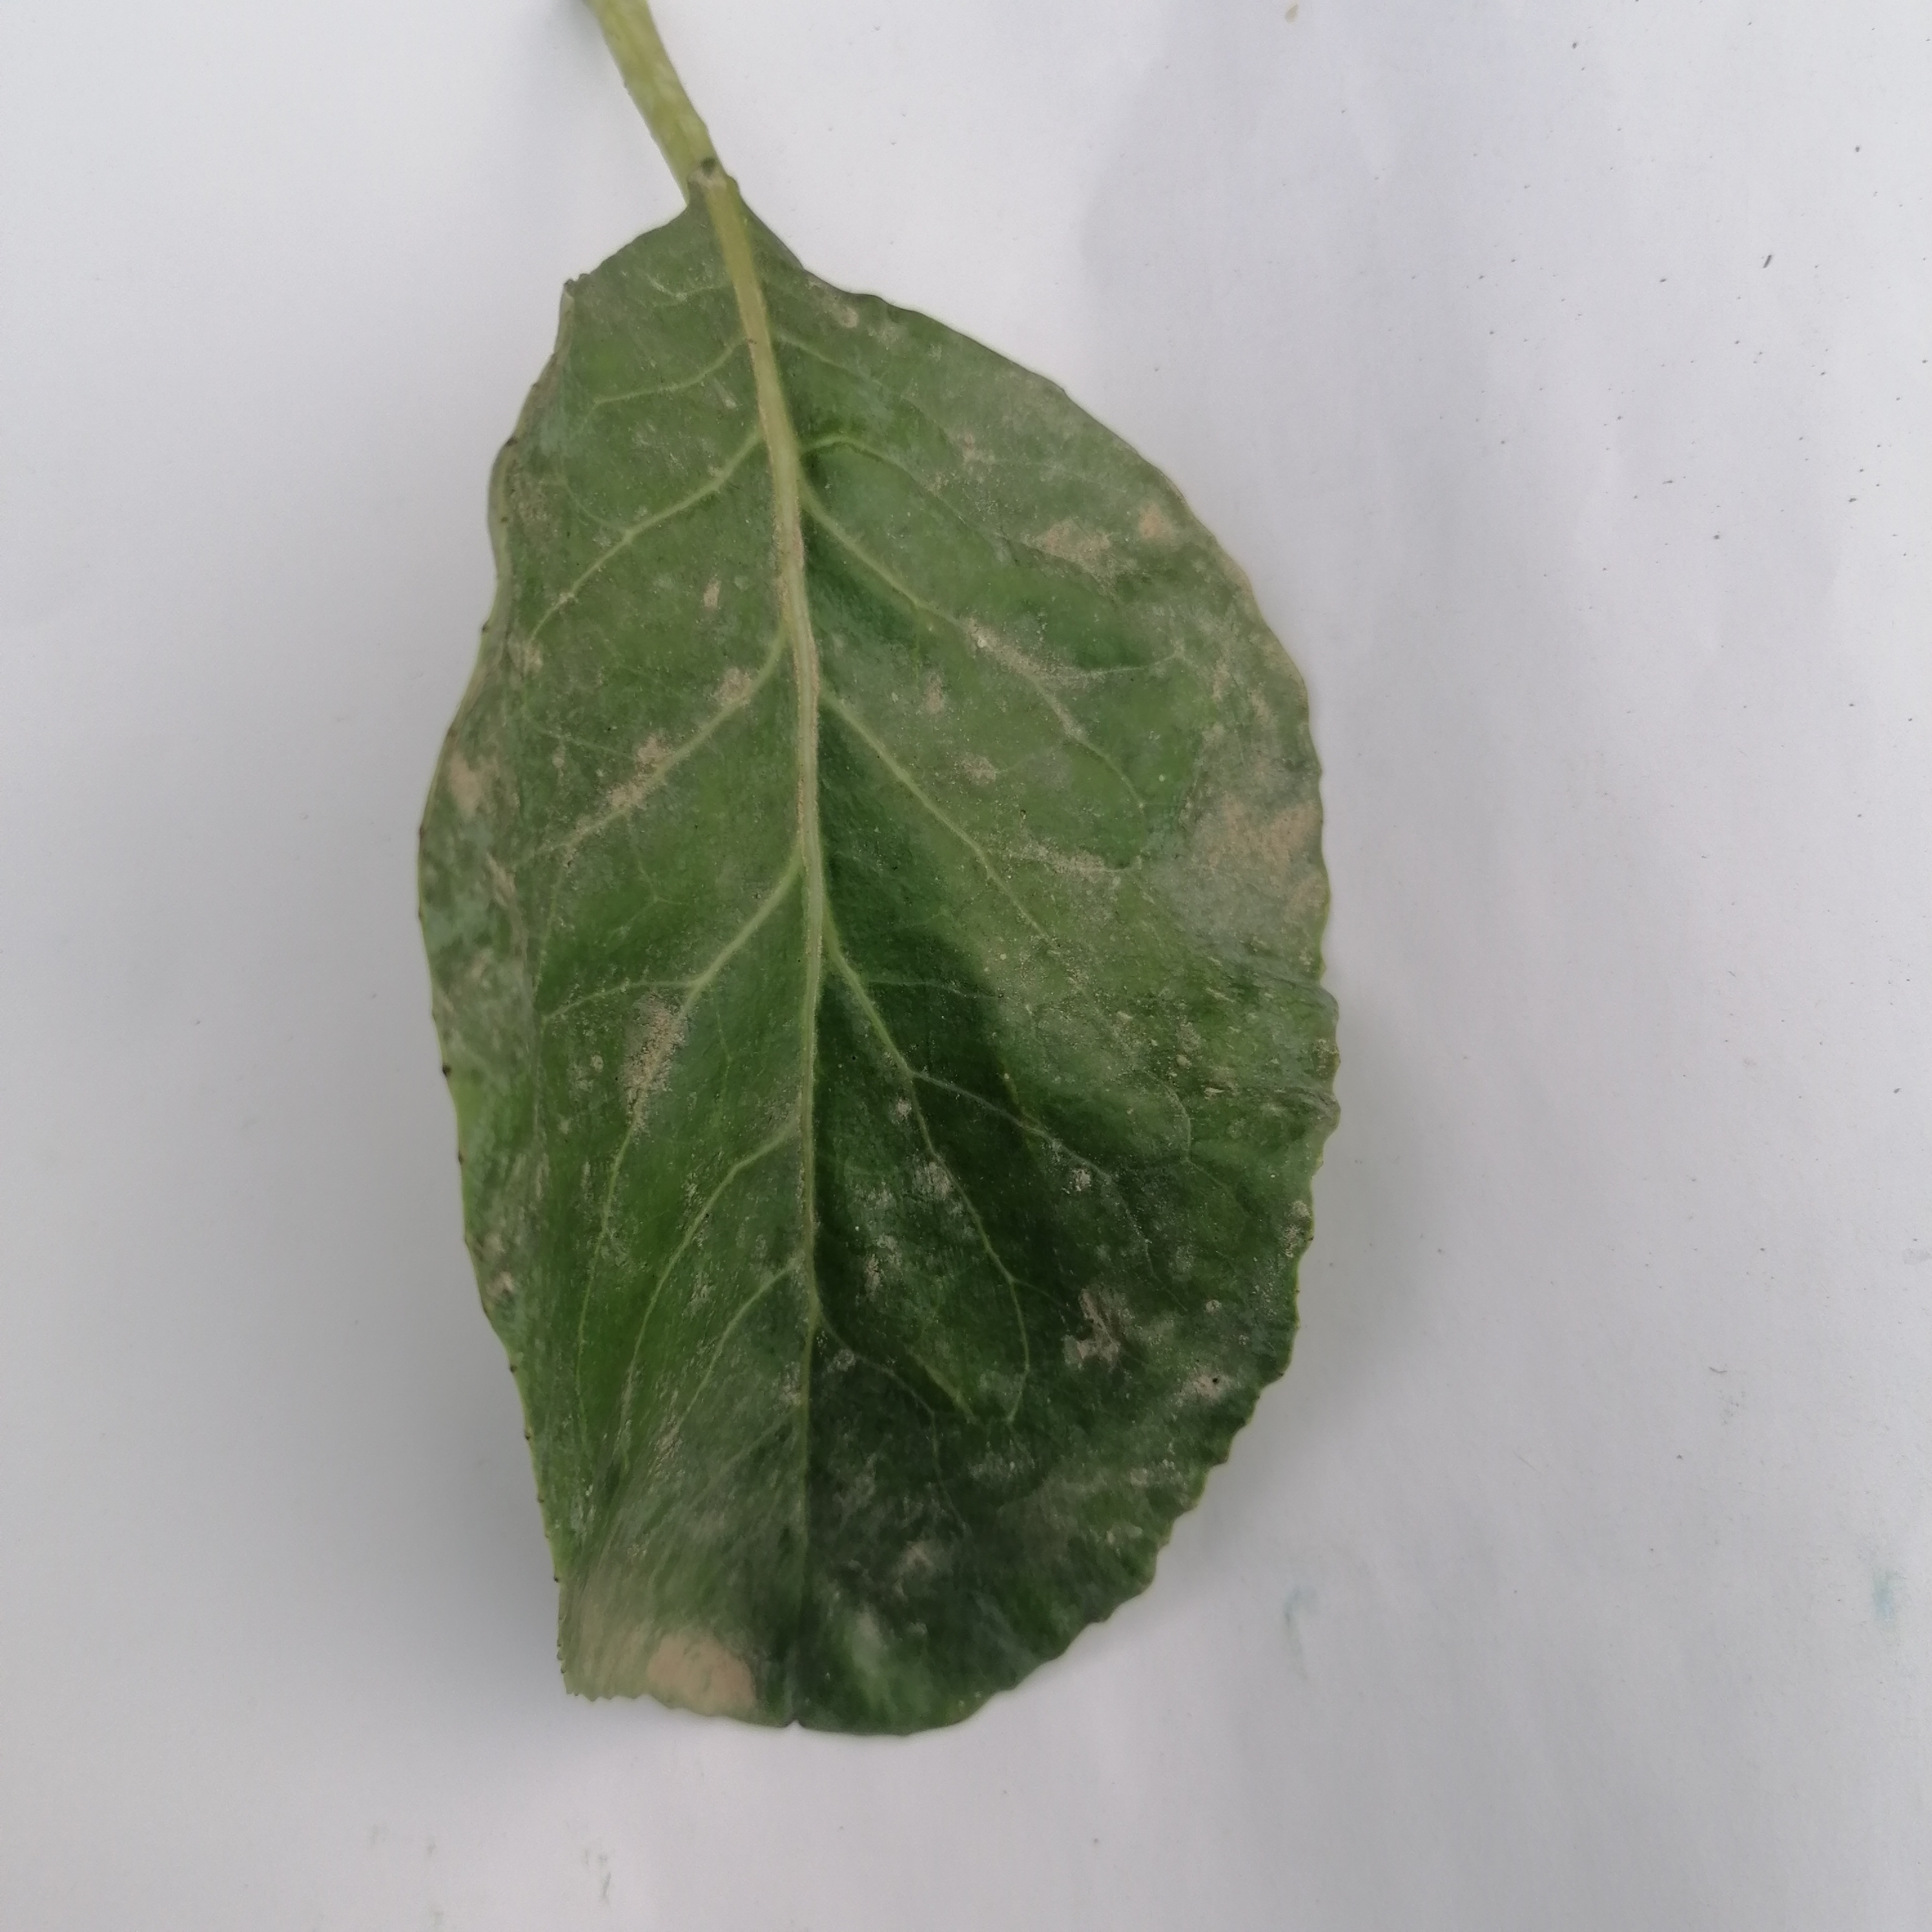
Label: Healthy